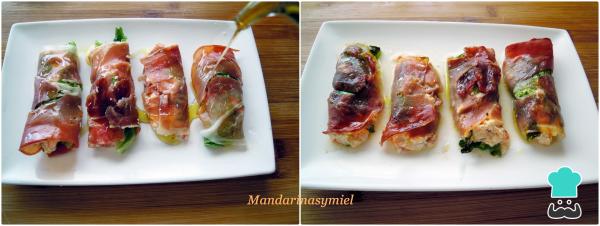
Finalmente, pon los rollitos de jamón serrano y queso fresco sobre un plato o fuente de servir y riégalos con un chorrito de aceite de oliva para que estén más sabrosos.